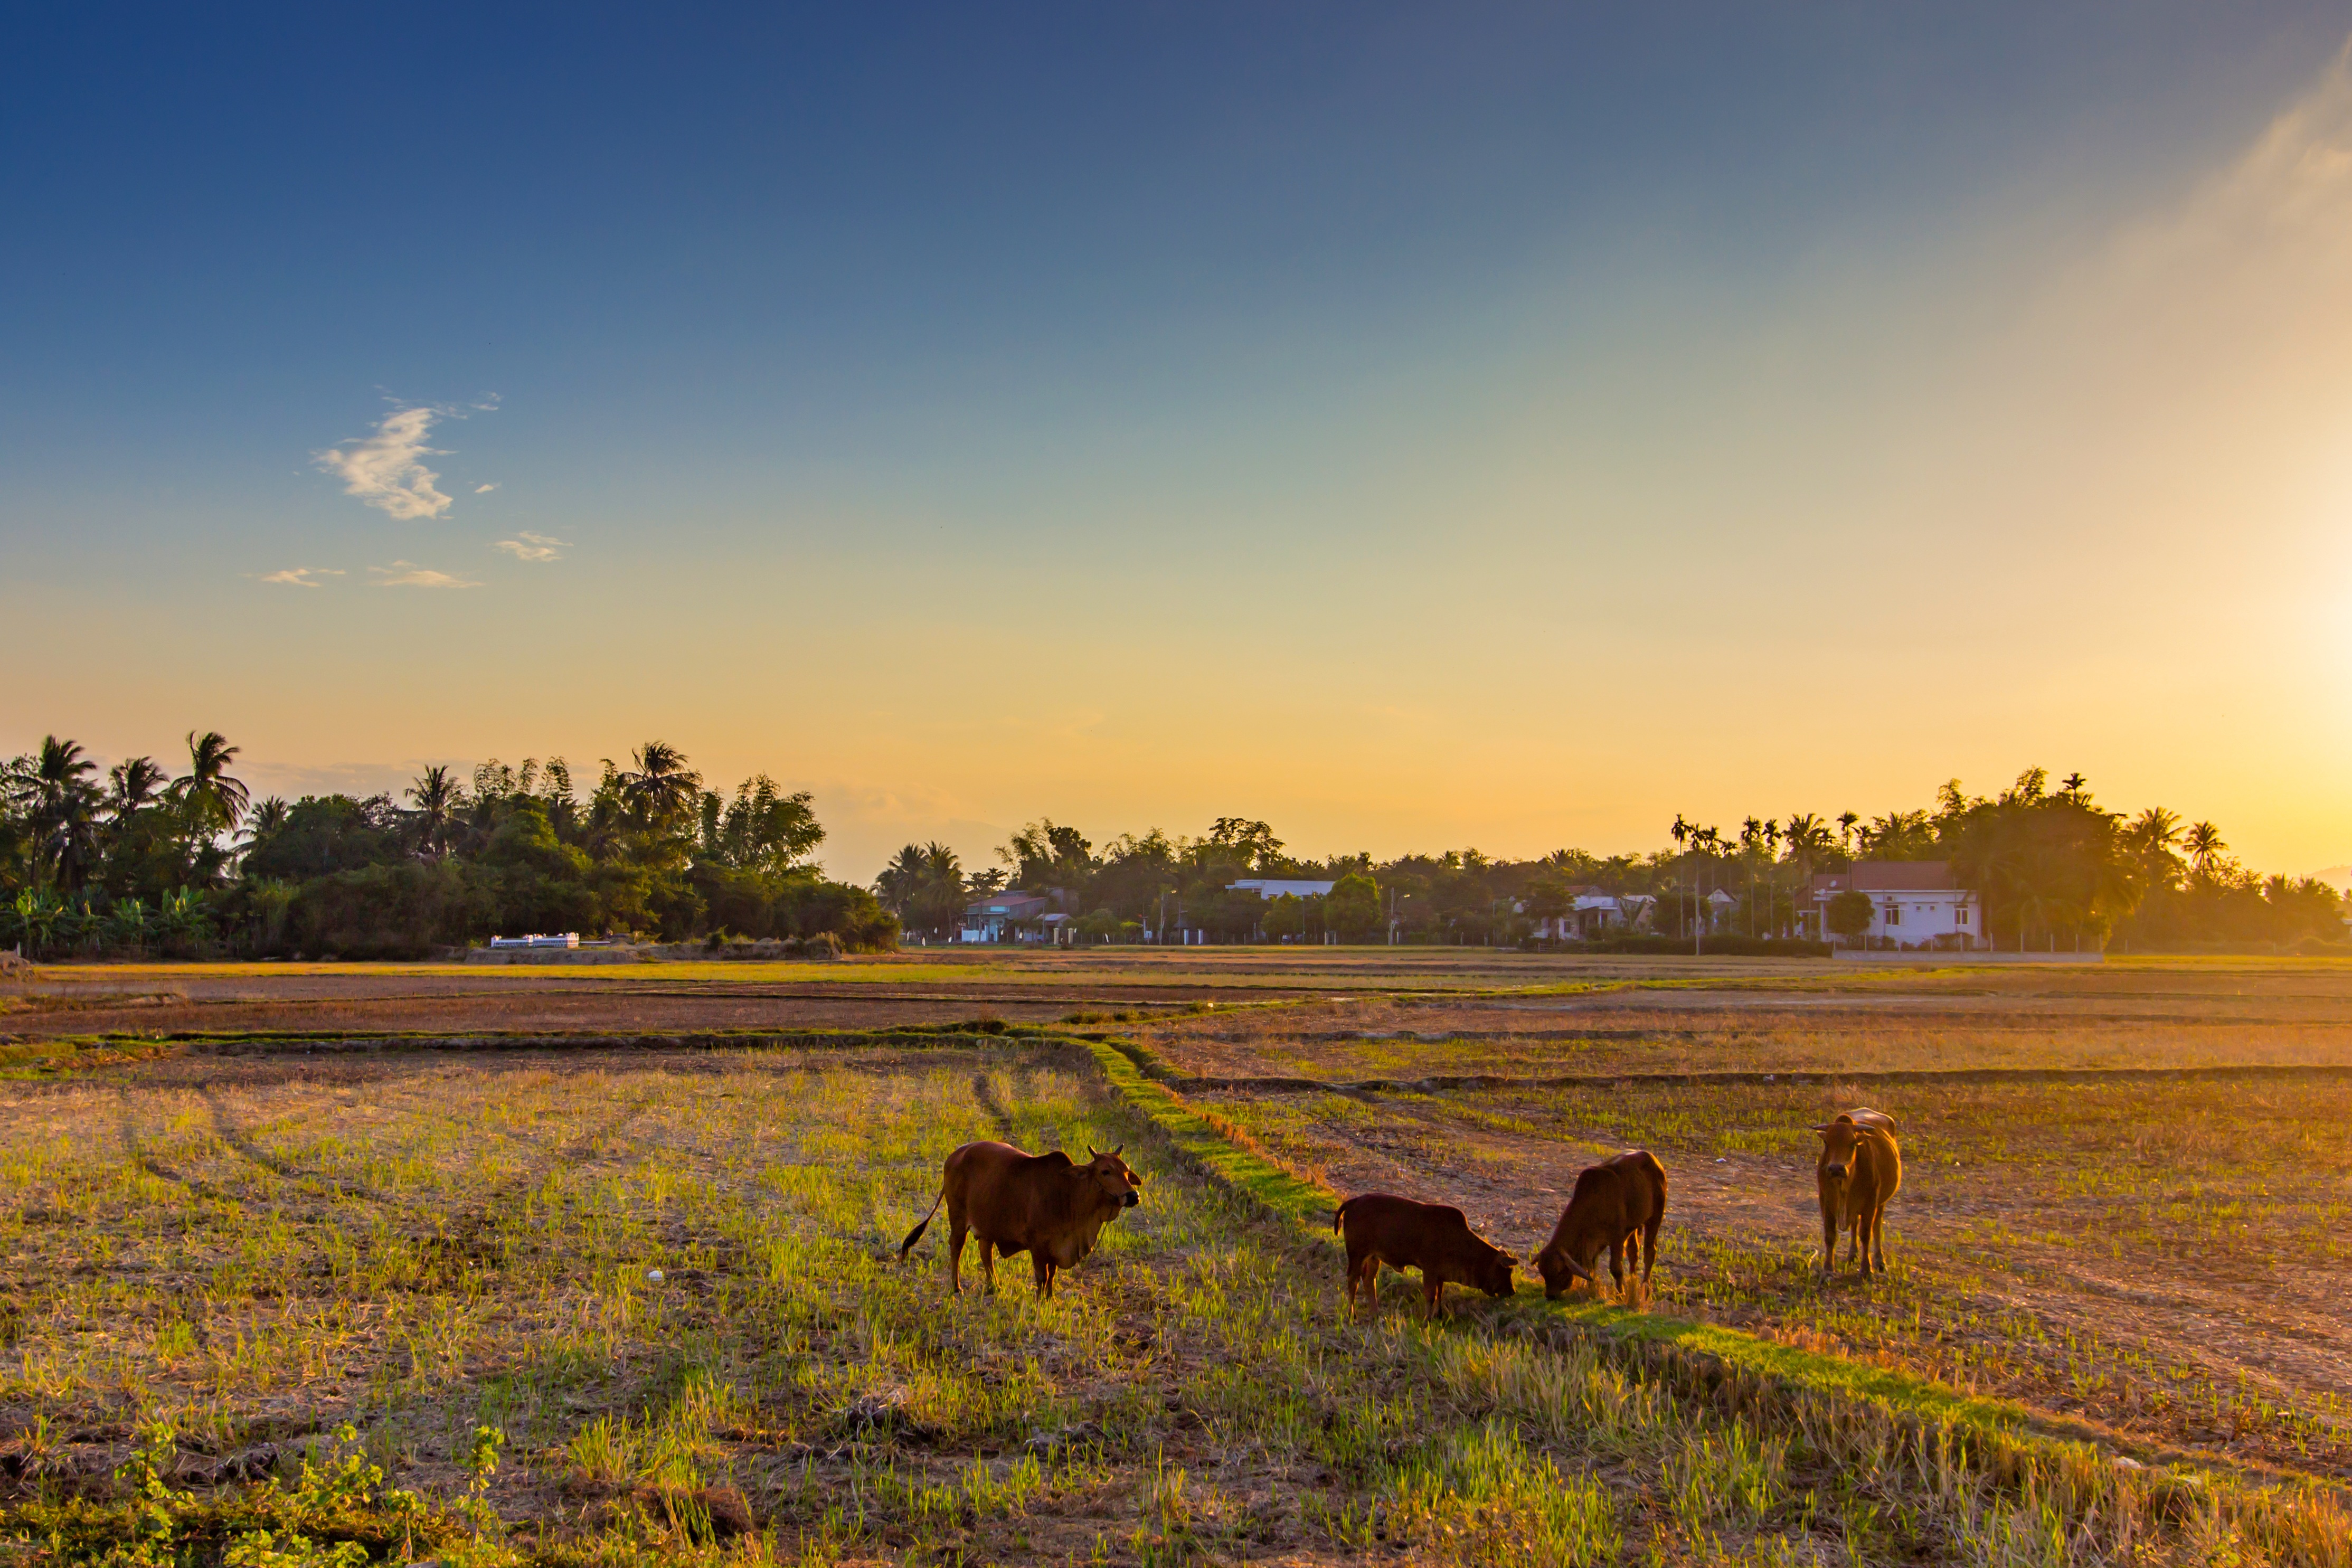
landscape, tree, nature, grass, horizon, marsh, cloud, sky, sunrise, sunset, field, meadow, prairie, sunlight, morning, hill, flower, dawn, home, male, dusk, evening, reflection, autumn, agriculture, page, plain, write, grassland, wetland, sesame, rural area, than, ho ng, my hometown, natural environment, atmospheric phenomenon, grass family